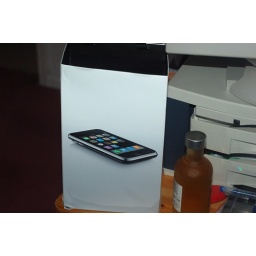
4hrs in line and all I got was a cool box bag